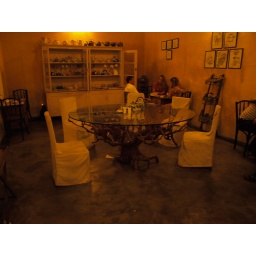
The table in the middle is based on a real tea tree trunk